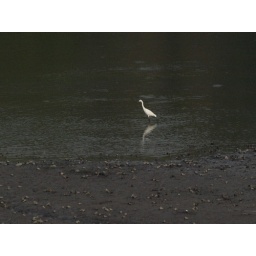
Heron standing in water